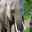
Label: elephant